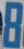
Number: 8